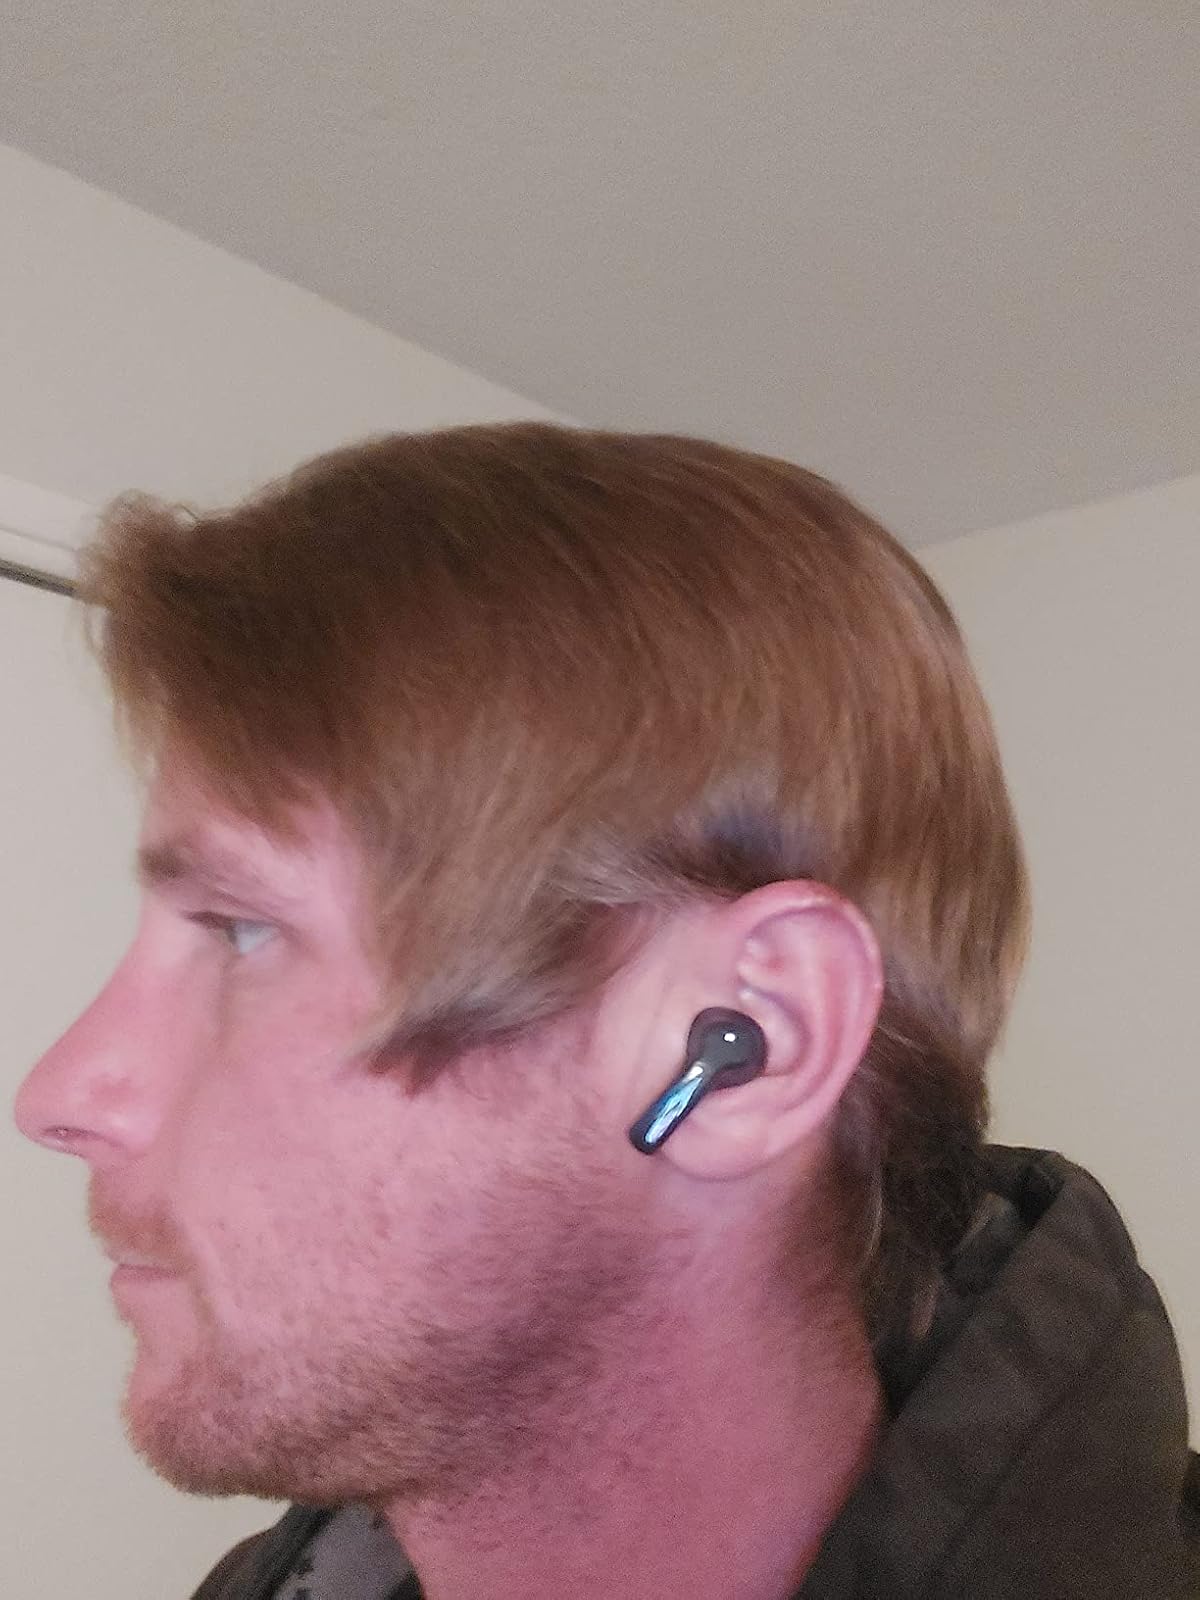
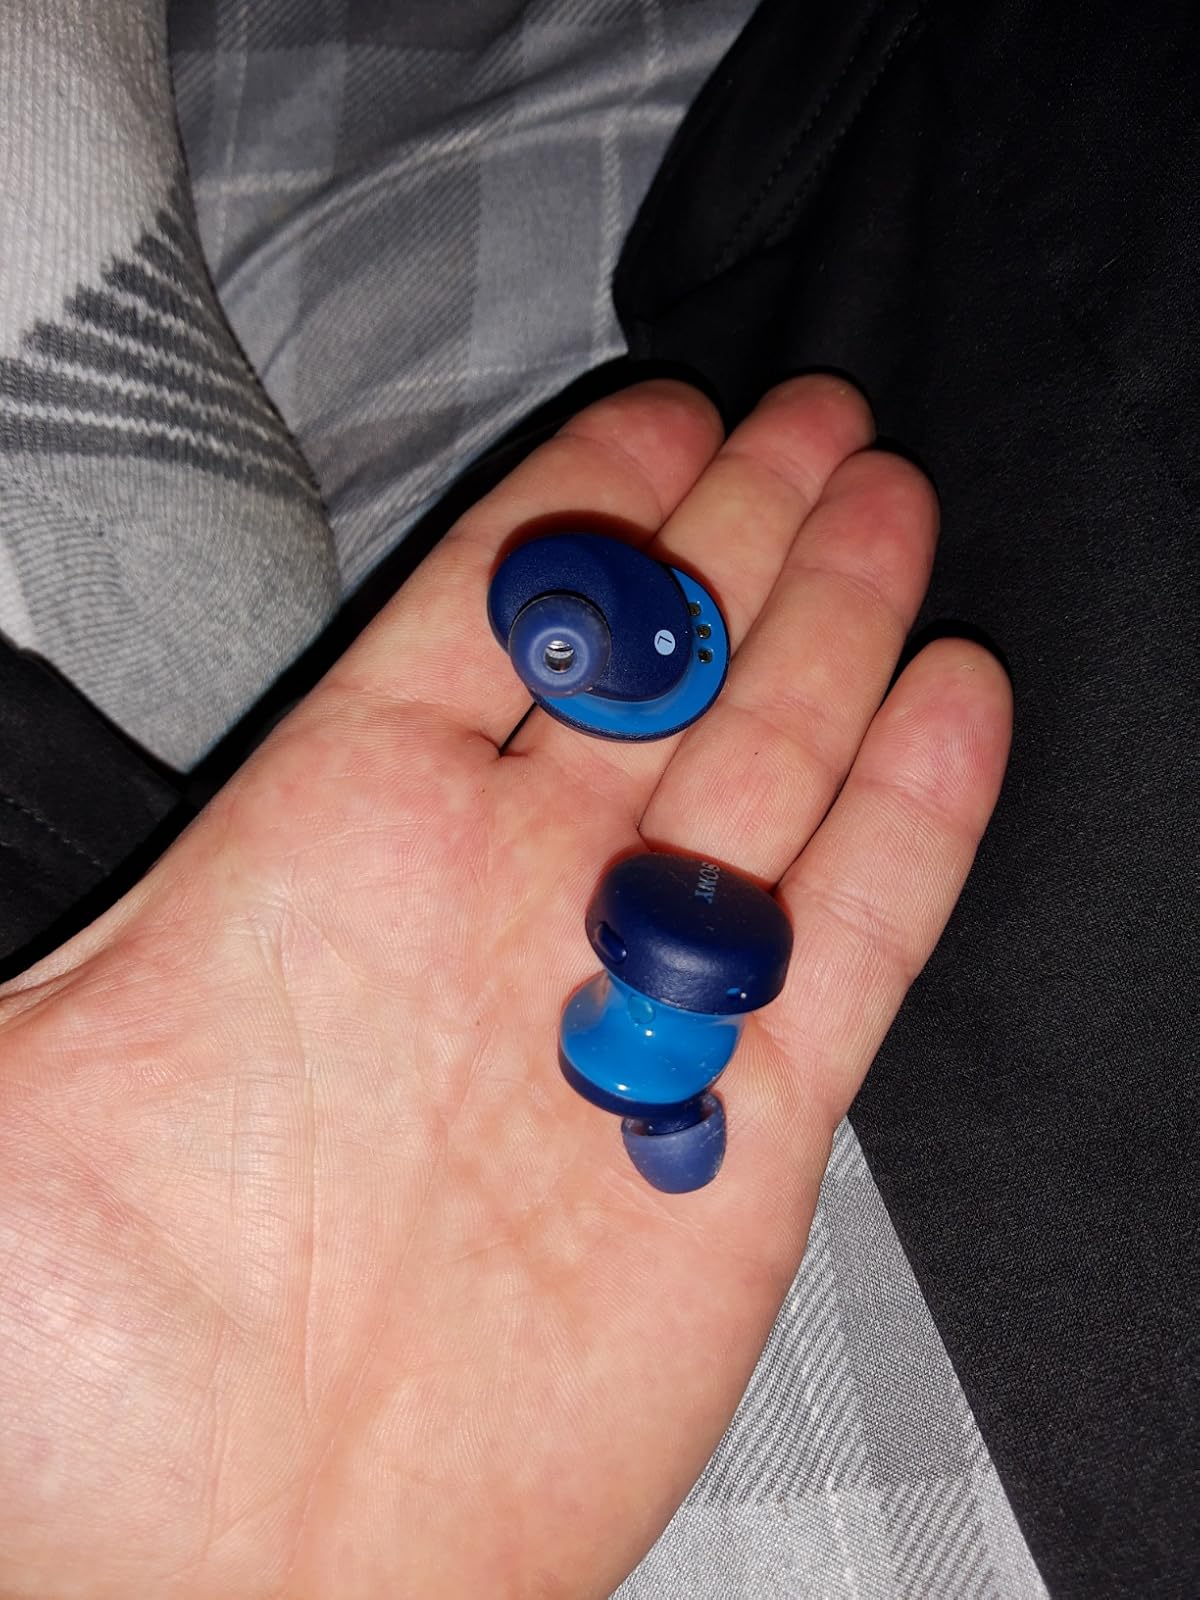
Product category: earbuds
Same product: no